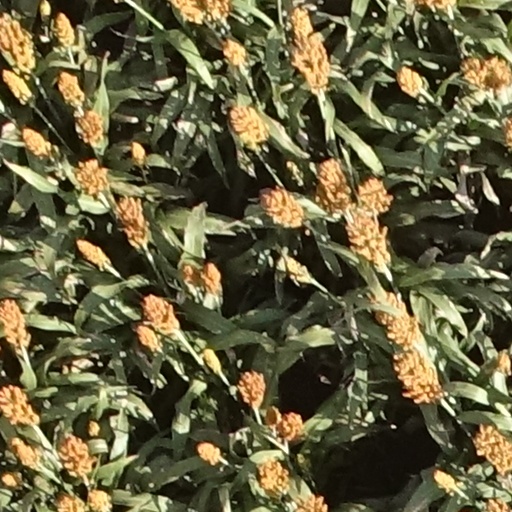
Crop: sorghum